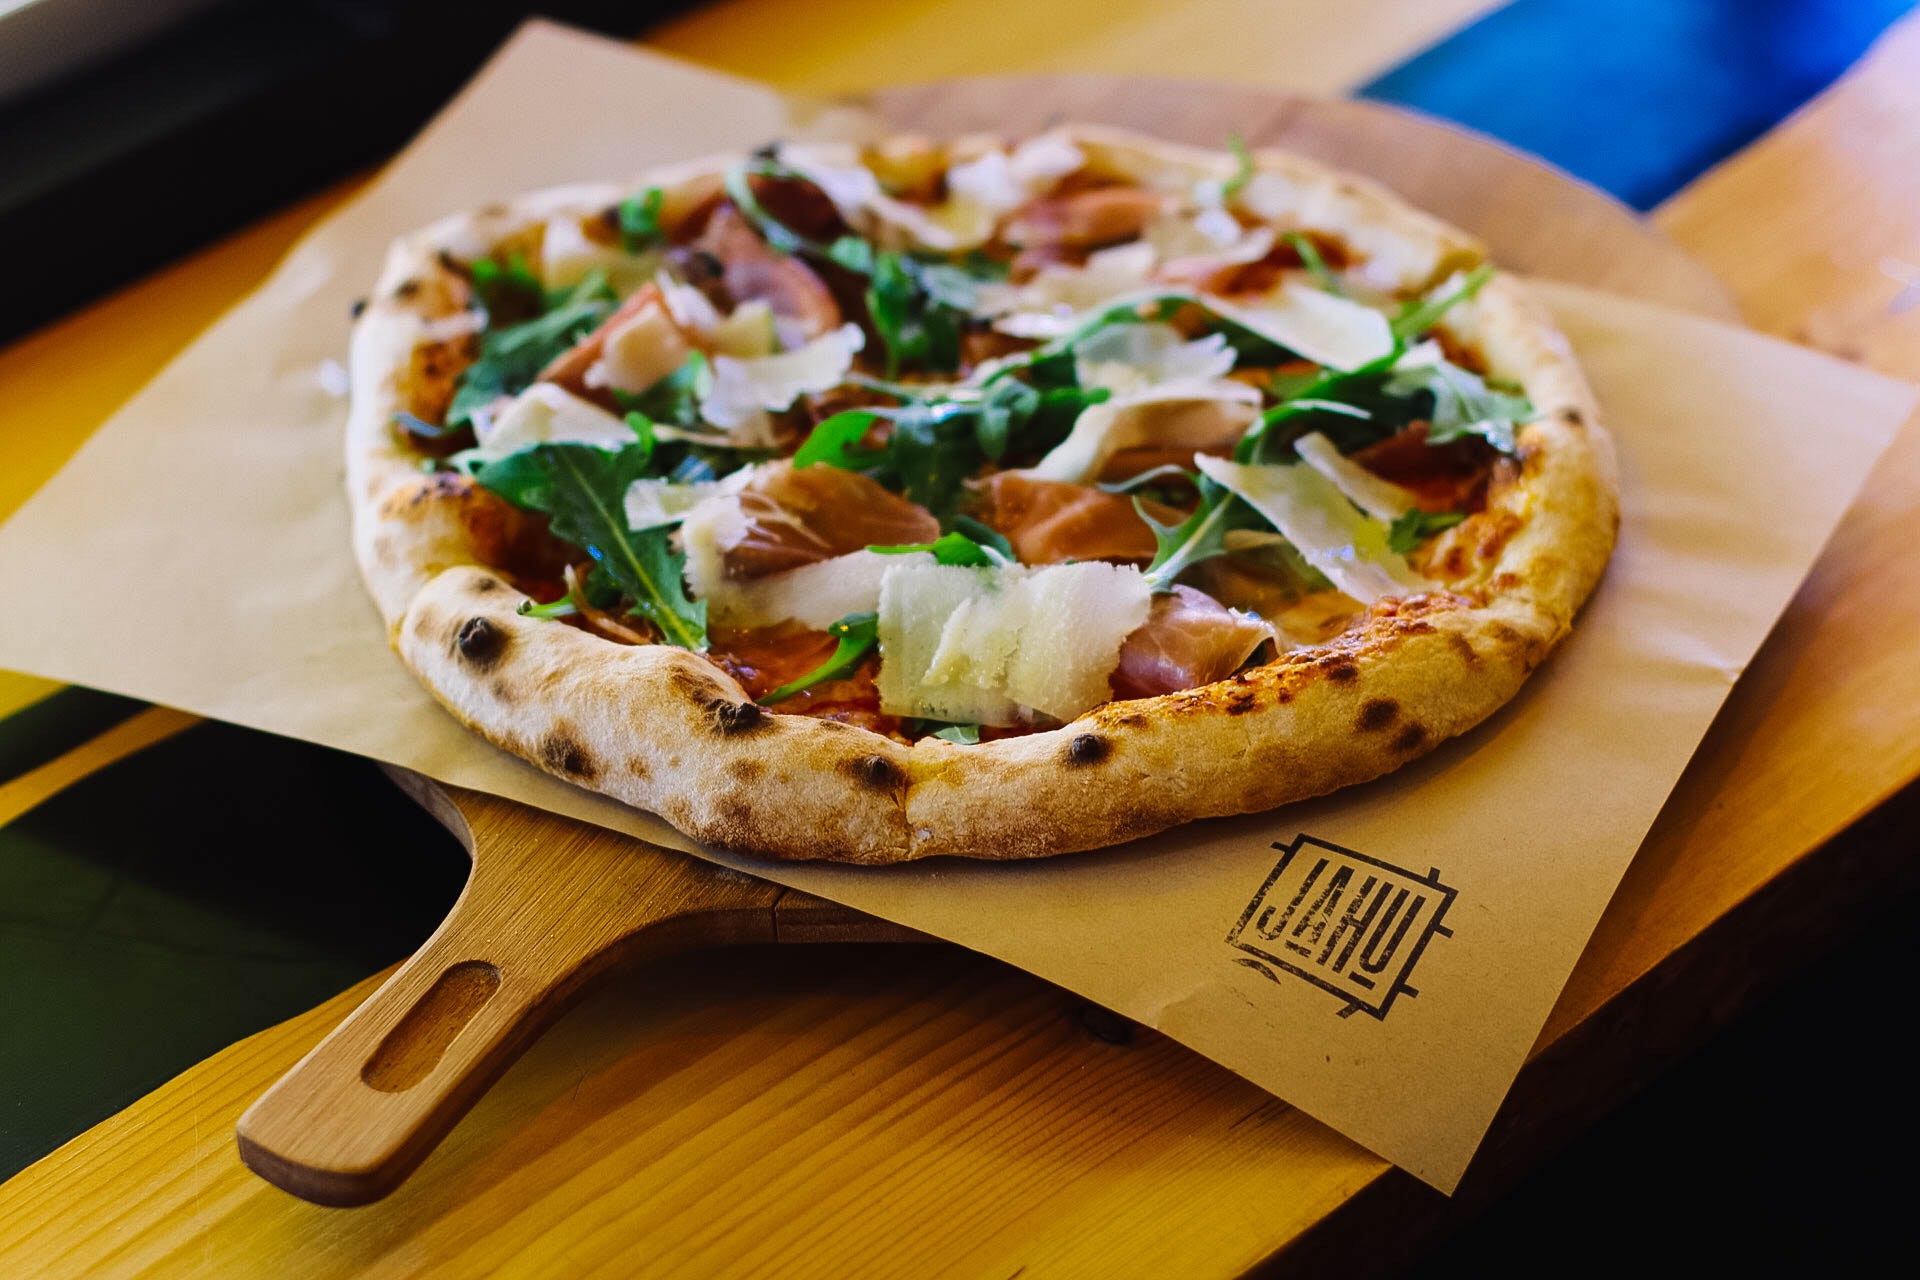
dish, food, cuisine, pizza, ingredient, flatbread, tarte flamb e, produce, california style pizza, pizza cheese, recipe, comfort food, italian food, american food, goat cheese, baked goods, finger food, dairy, pizza stone, dessert